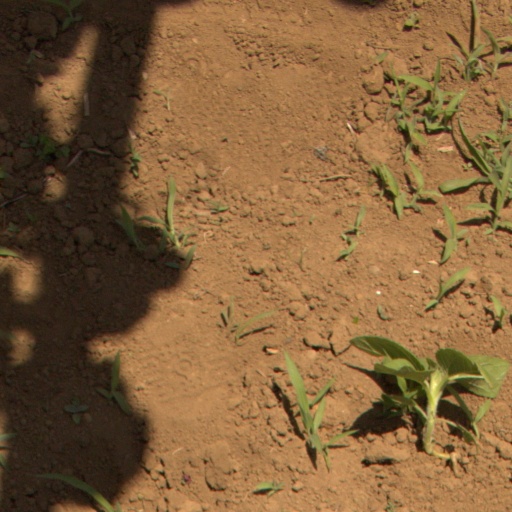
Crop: Jerusalem artichoke